Yehiam

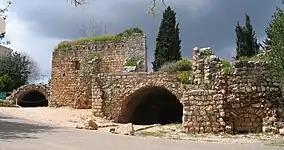
Remnants of the Crusader castle

Yehiam was founded by a group of the socialist Zionist Hashomer Hatzair youth movement—Holocaust survivors from Hungary and members from Yishuv—who named themselves Kibbutz HaSela (lit. "The Rock"), whereas "kibbutz" is still understood here as a wandering "collective", not as a settlement. For a while the HaSela collective lived in tents in the area of Kiryat Haim, looking for an appropriate place to settle. Eventually, on 26 November 1946, Kibbutz Yehiam was established at the site of the medieval castle, with only the men taking residence, at first within the castle and then in tents at its foot, while the women, children and some men remained at Kiryat Haim, where they worked in order to support the group up at the castle. According to one guidebook, there were 50 founding members, who transformed the castle ruins into a military training camp. The UN Partition resolution came almost exactly one year later, on 29 November 1947, placing the kibbutz within the envisaged Arab state, rather than the Jewish one. The new name, Yehiam, was adopted in honour of Yehiam Weitz, son of Jewish Agency official Joseph Weitz, who had been killed not far away, near the Arab village of al-Kabri, in the "Night of the Bridges", a Palmach operation which took place on 16–17 June 1946. The decision to establish the new kibbutz was taken after consultations with Joseph Weitz.